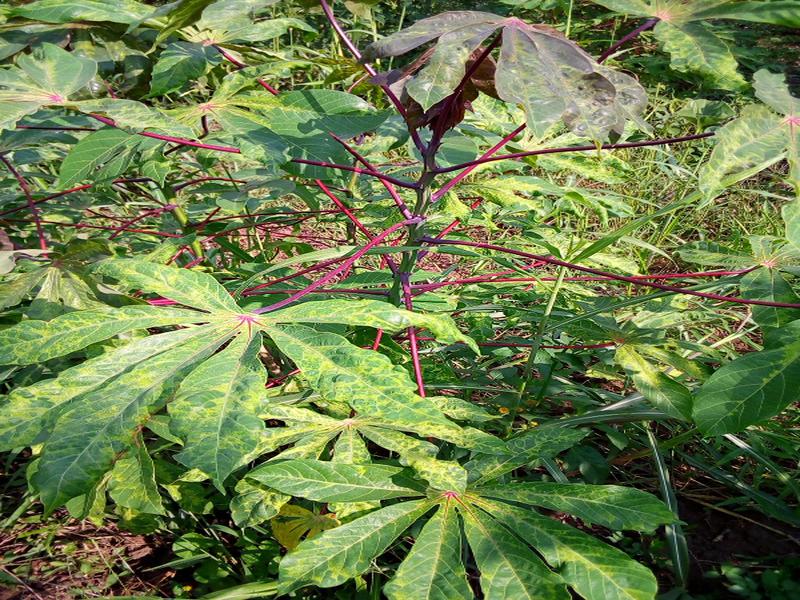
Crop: cassava
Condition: mosaic_disease